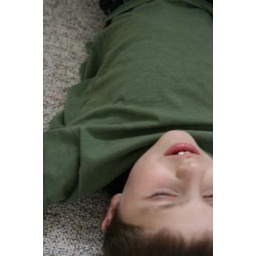
Perhaps the boy is lying on the grass in dappled light from trees.